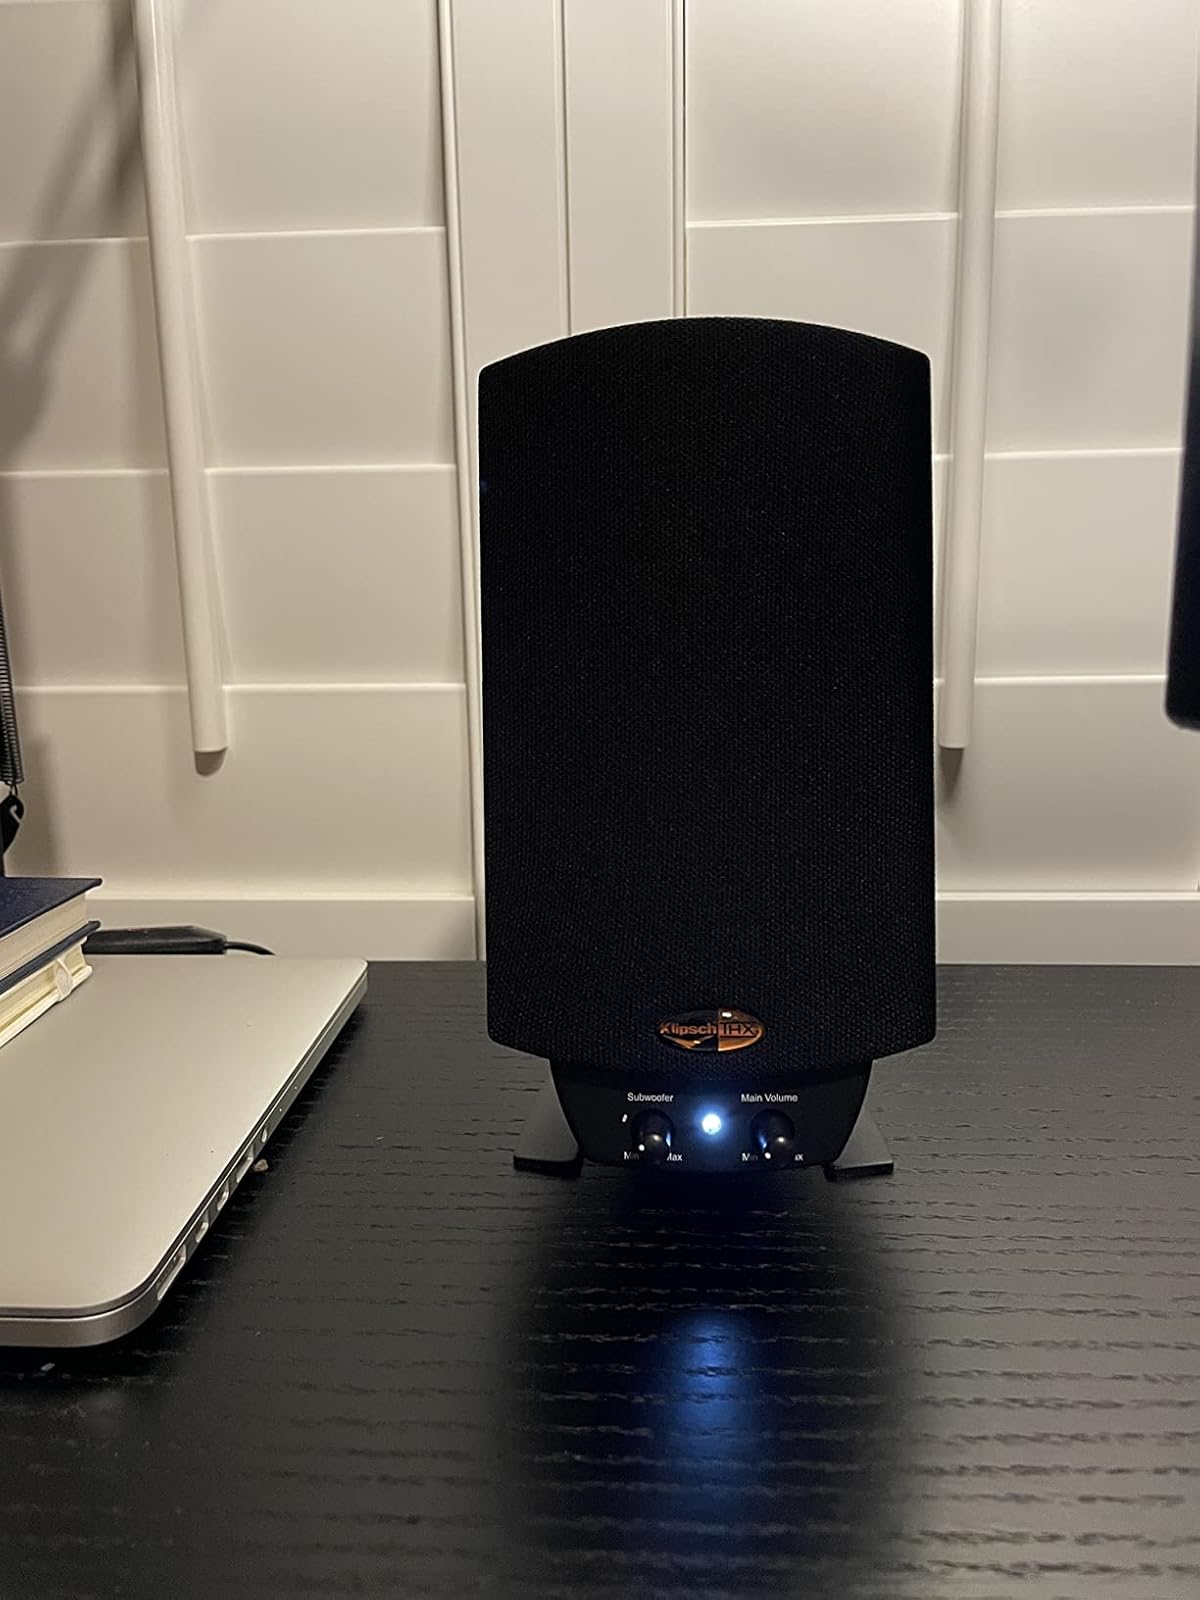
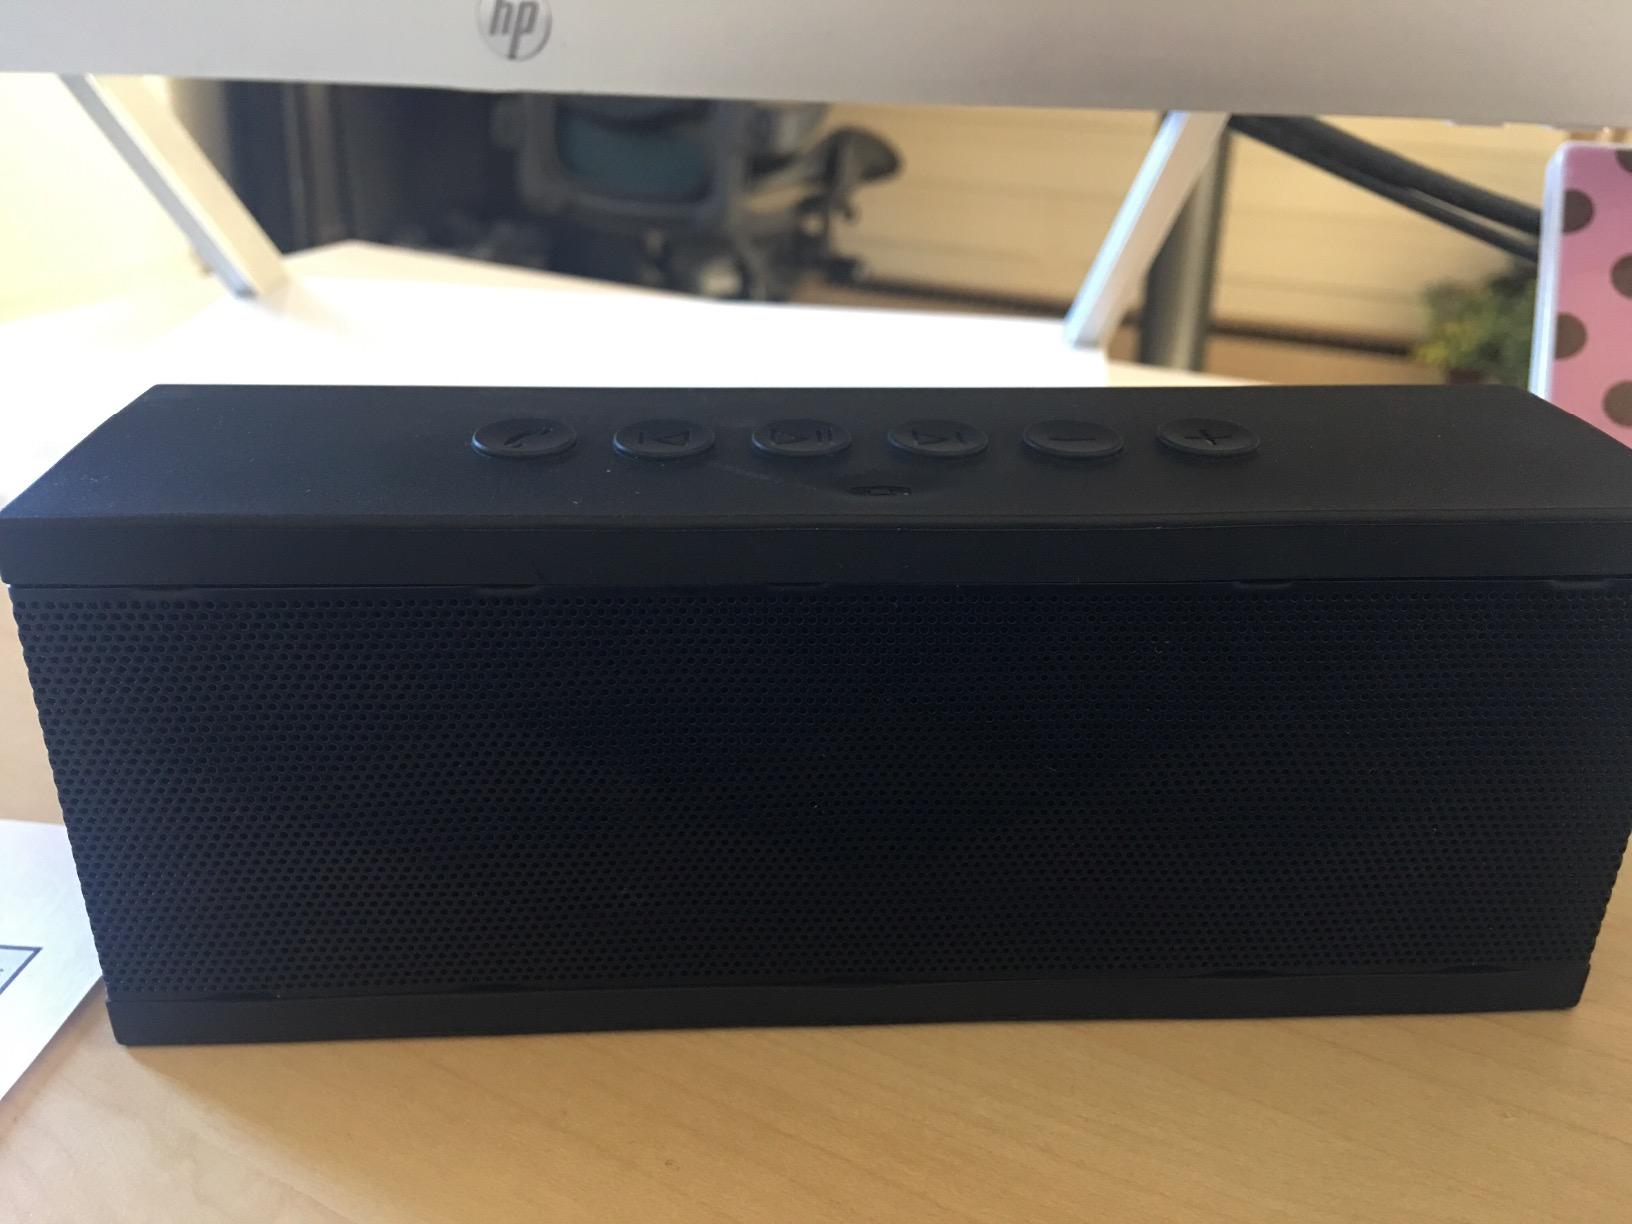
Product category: speaker
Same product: no